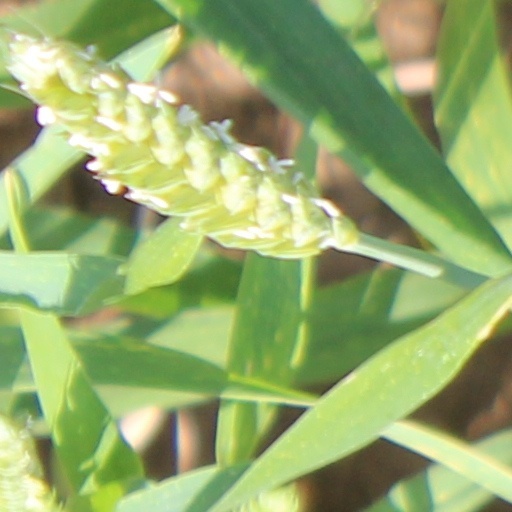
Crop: wheat